Fluorine compounds

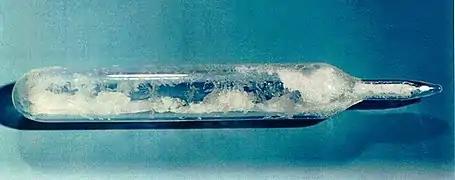
Uranium hexafluoride in sealed glass

Metal hexafluorides are oxidants because of their tendency to release fluorines: for example, platinum hexafluoride was the first compound to oxidize molecular oxygen and xenon. Polonium also forms a hexafluoride, but it is understudied.